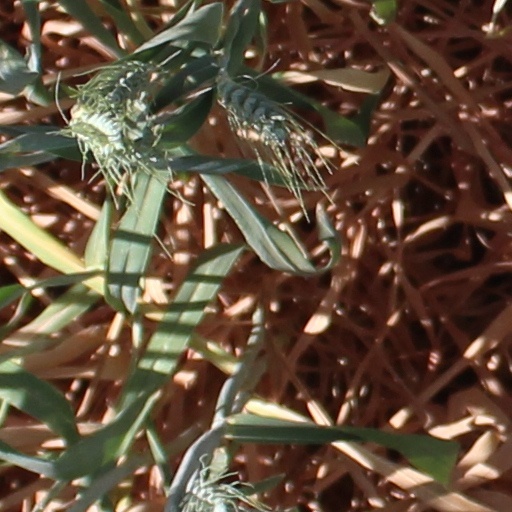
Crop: wheat